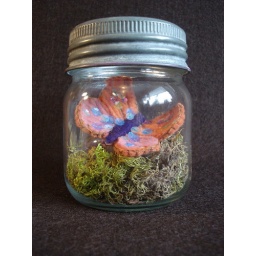
little butterfly soft sculpture in vintage glass jars..for my home sweet show